Fritz Michel

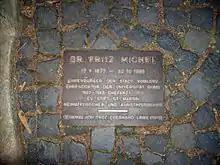

Michel was mainly active in regional and local history, especially in the Middle Rhine region. Another focus was on the cities of Lahnstein and Koblenz. Michel often conducted basic research.